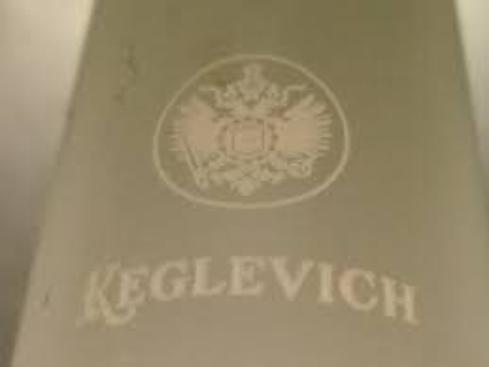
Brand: Keglevich
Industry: Food